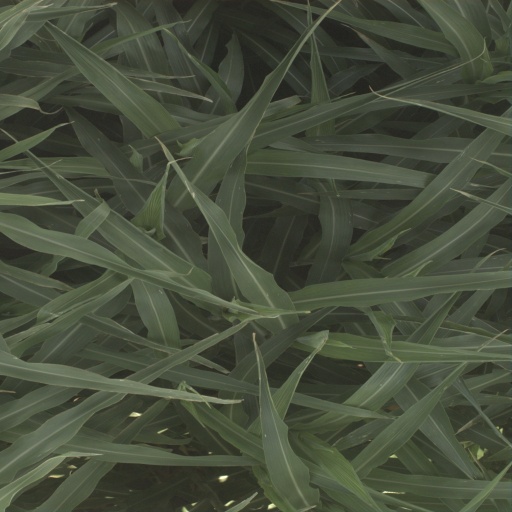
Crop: sorghum